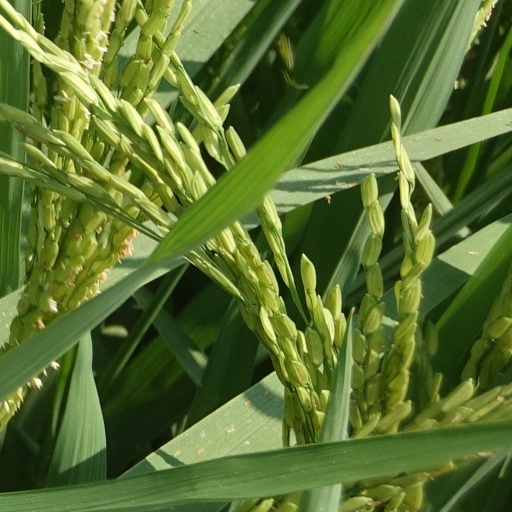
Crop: rice